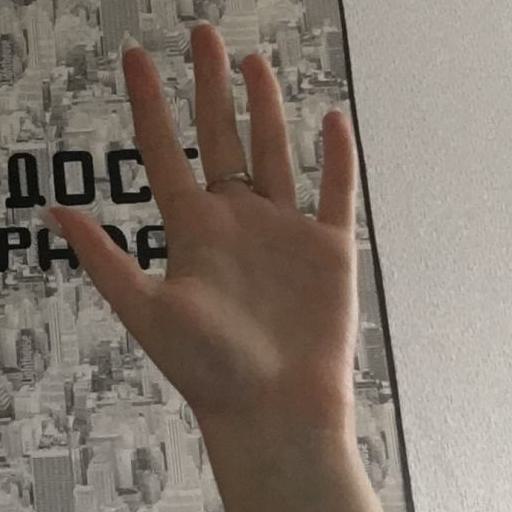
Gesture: palm